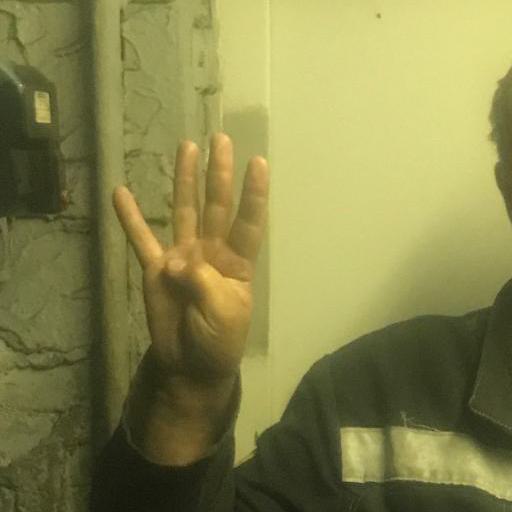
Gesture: four